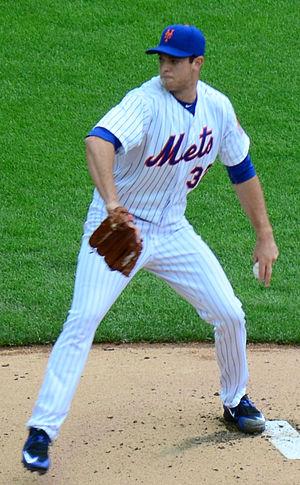
Steven Jakob Matz, né le 29 mai 1991 à Stony Brook, à Long Island, est un joueur de baseball professionnel américain. Lanceur gaucher, il évolue depuis 2015 dans les ligues majeures pour les Mets de New York.